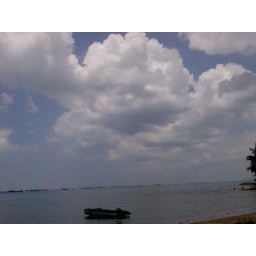
like the lone lifeboat. don't like the beach poking out in the corner. this was taken while on a bike though.